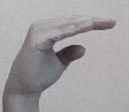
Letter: jeem